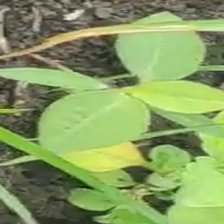
Weed species: Moti_dudhi(Euphorbia_geneculata_L)